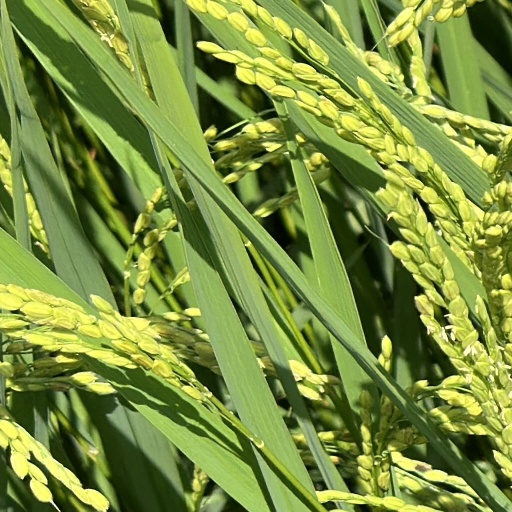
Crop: rice